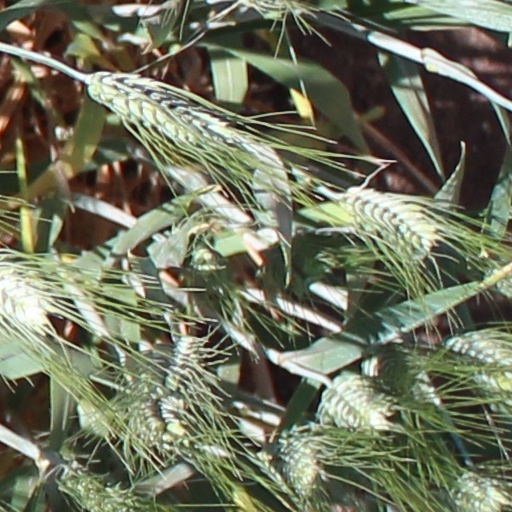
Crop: wheat